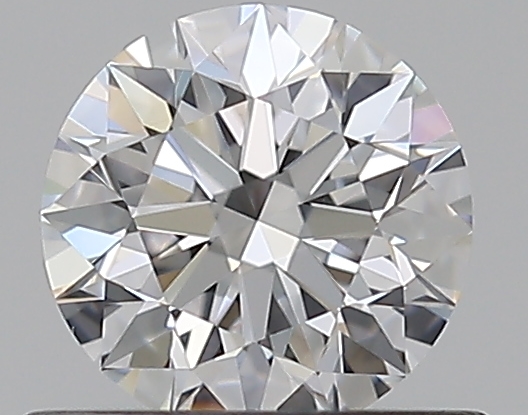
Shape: round
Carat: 0.5
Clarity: VS1
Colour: D
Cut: EX
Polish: EX
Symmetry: EX
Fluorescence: N
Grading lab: GIA
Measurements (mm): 5.07 x 5.09 x 3.18